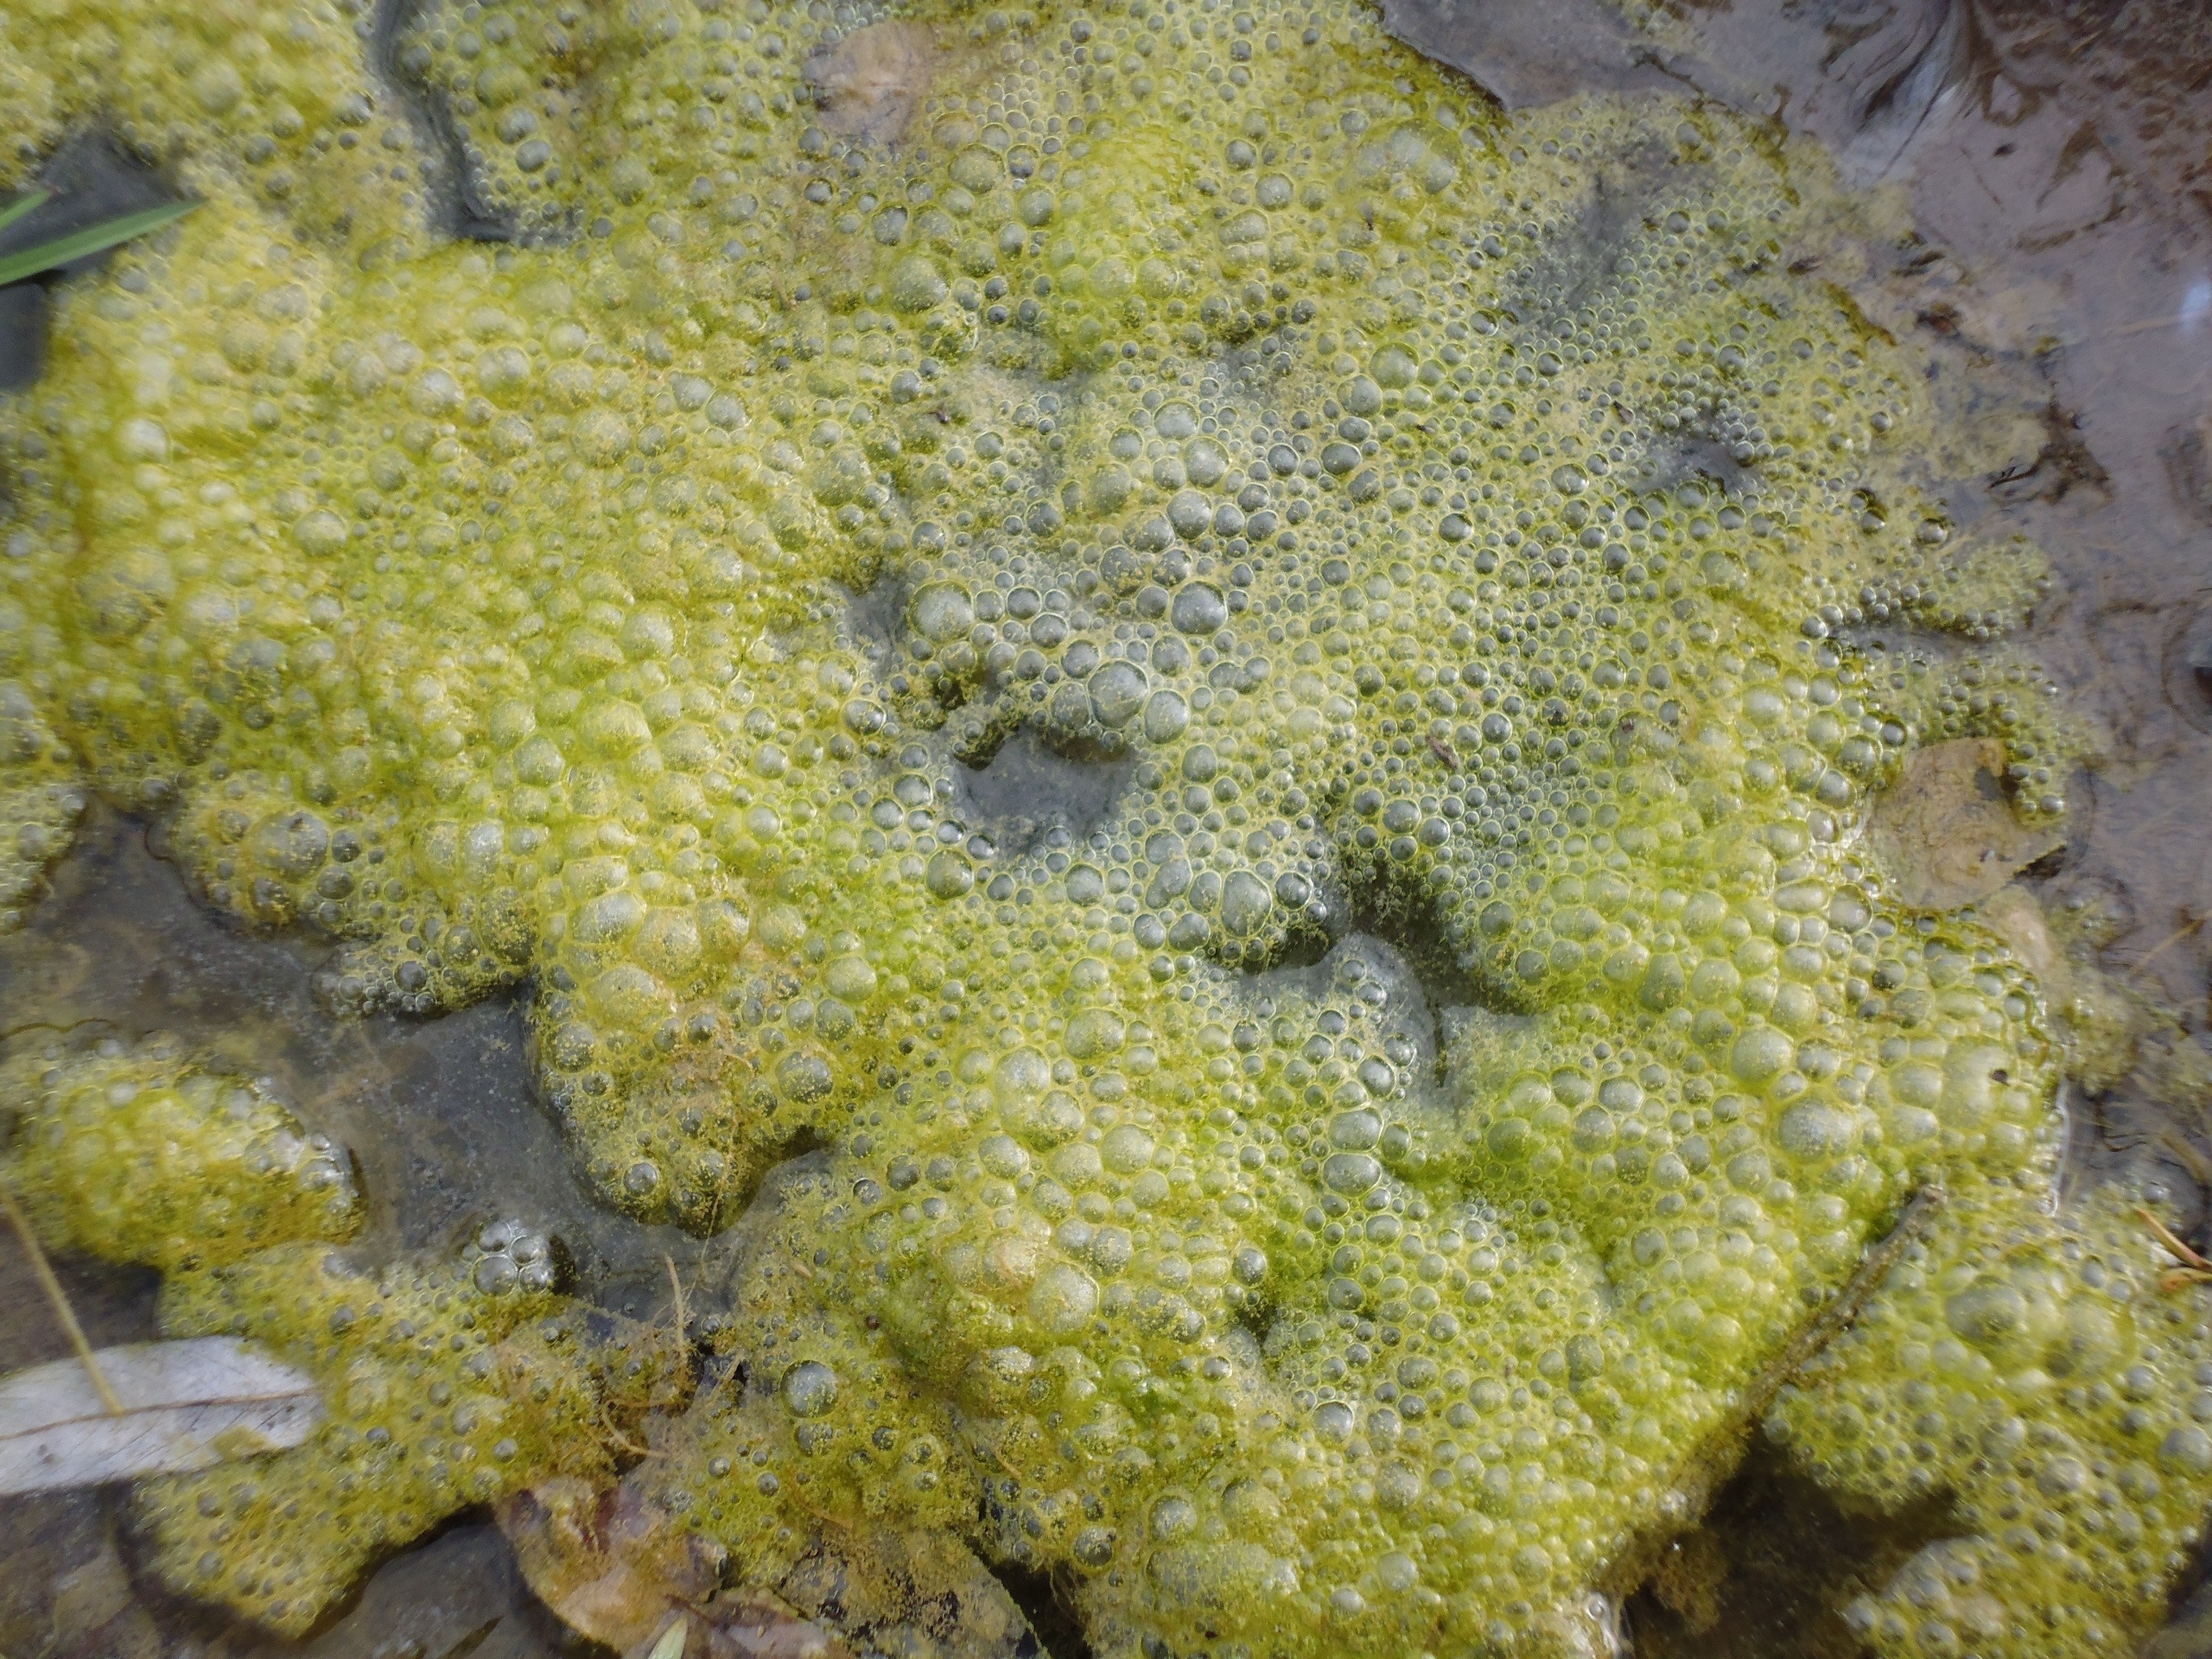
nature, moss, gift, dish, food, green, produce, vegetable, puddle, seaweed, cuisine, coral, coral reef, invertebrate, asian food, moor, algae, toxic, blow, pollution, vegetarian food, green algae, mucus, quagmire, blubberrn